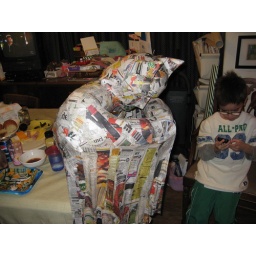
A partially completed present from Cara's dad. It's going to be a wall lamp in the form of Batman.